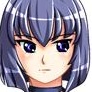
Portrait style: Anime Portrait